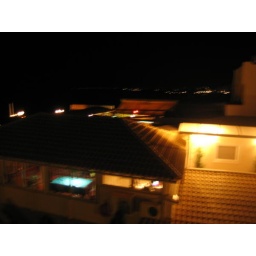
Pool table in the 'Drunken Duck' bar next to the reception